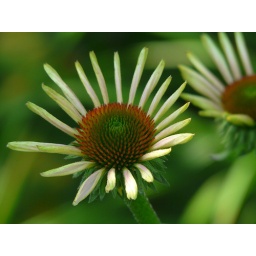
Rather a nauceous green colour, but I liked the pattern made by these Echinacea flowers in the Calgary Zoo garden.